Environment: real
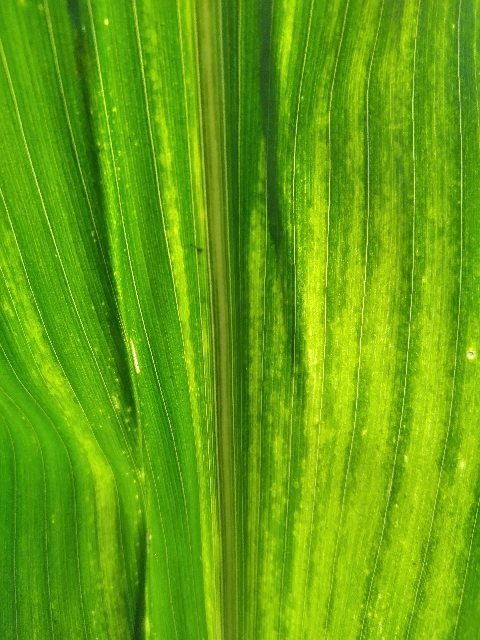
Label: lethal_necrosis